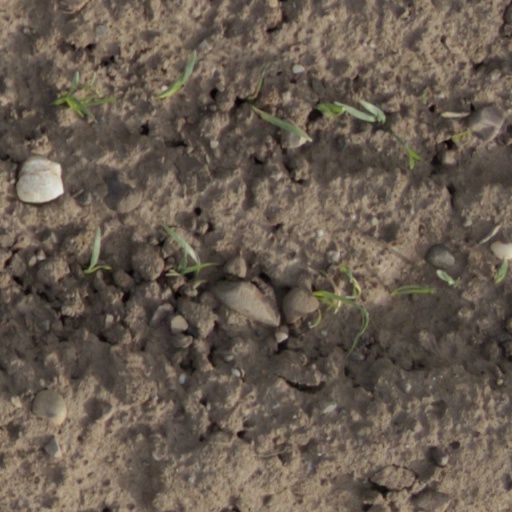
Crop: wheat